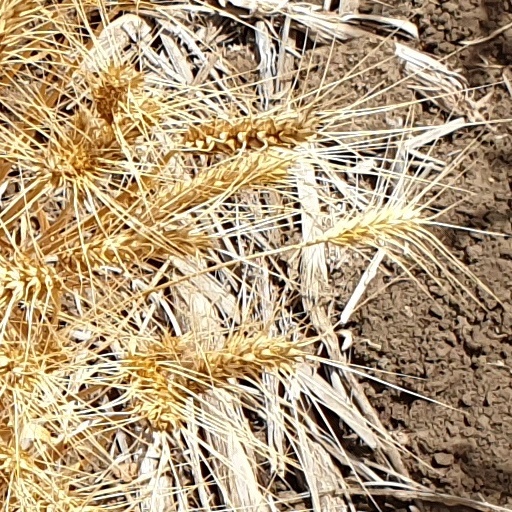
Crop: wheat